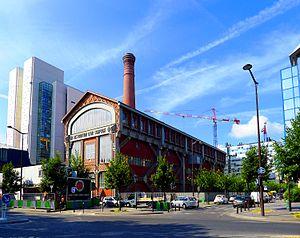
Quai Panhard-et-Levassor (ancienne usine de distribution d'air comprimé) - Paris XIII This building is inscrit au titre des Monuments Historiques. It is indexed in the Base Mérimée, a database of architectural heritage maintained by the French Ministry of Culture,
Le quai Panhard-et-Levassor est un quai situé dans le 13ᵉ arrondissement de Paris, le long de la Seine.